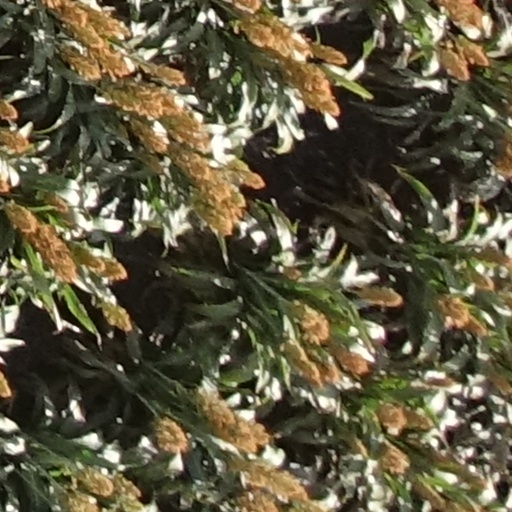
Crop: sorghum